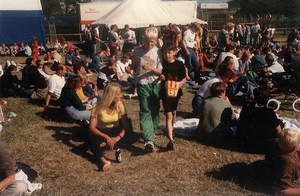
Nibe Festival / Oversigt over Nibe Festival igennem årerne / Nibe Festival historie / Nibe Festival 1991 - 1996
Stemning på Dyreskuepladsen 1996
Stemning på Dyreskuepladsen 1996
Nibe Festival er den 6. største musikfestival i Danmark. Der bliver spillet musik i forskellige genrer, men overvejende pop og rock fordelt på omkring 80 koncerter i løbet af festivalen på fire forskellige scener: